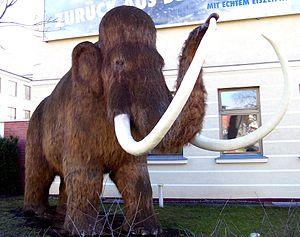
L'extinction de l'Holocène est le nom donné habituellement à l'extinction massive et étendue des espèces durant l'époque contemporaine, dite « moderne », de l'Holocène, qui continue actuellement.